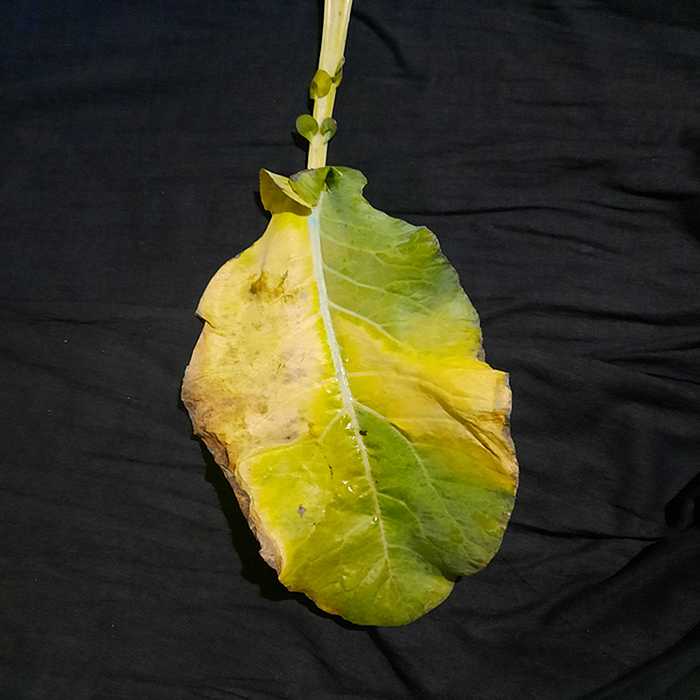
Plant: Cauliflower
Label: Black Rot